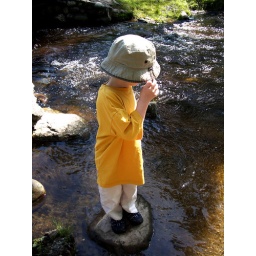
boy in a hat, on a rock in the water